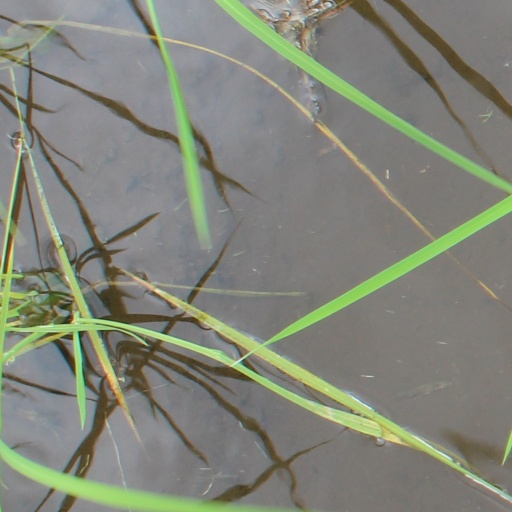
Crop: rice